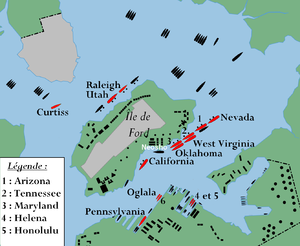
Le pétrolier USS Neosho (AO-23) doit son nom à la rivière Neosho aux États-Unis. Il est le deuxième à porter ce nom après une canonnière qui opérait sur le Mississippi pendant la guerre de Sécession.
L'allée des cuirassés était le regroupement de sept cuirassés de l'United States Navy dans le port de Pearl Harbor, lors de l'attaque par les Japonais le 7 décembre 1941. Ces navires ont subi le plus fort de l'assaut japonais. Ils étaient mouillés le long de l'île de Ford quand commença l'attaque. Ces navires étaient l'Arizona, le California, le Maryland, le Nevada, l'Oklahoma, le Tennessee, et le West Virginia ; le Pennsylvania était dans une forme de radoub à proximité. Un bâtiment de soutien, le Vestal y était également présent, amarré le long de l'Arizona.